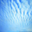
Label: cloud